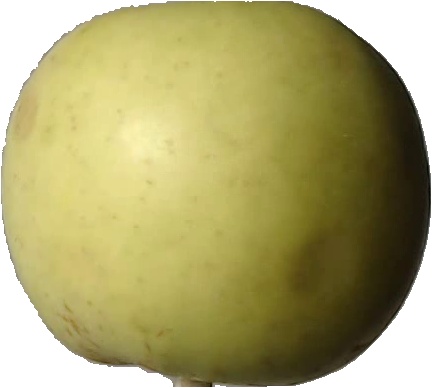
Label: apple_golden_3